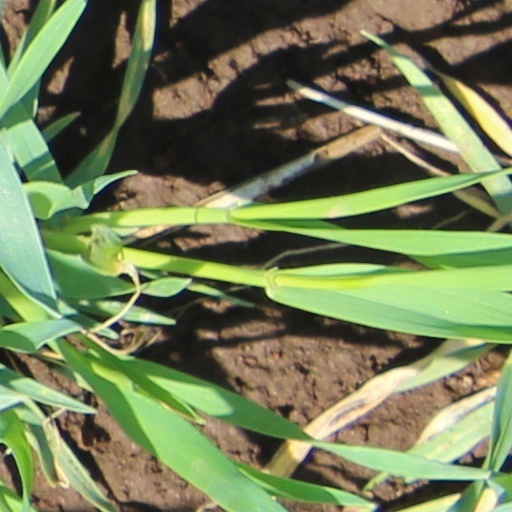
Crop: wheat